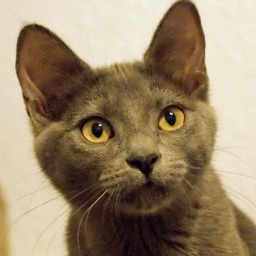
person is a feline leukemia - positive cat being helped by our grant .